George Lincoln Blackwell

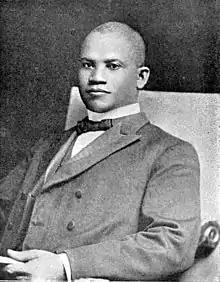
c. 1910

George Lincoln Blackwell (2 July 1861 – 20 March 1926) was an African American author and bishop of the African Methodist Episcopal Zion Church.